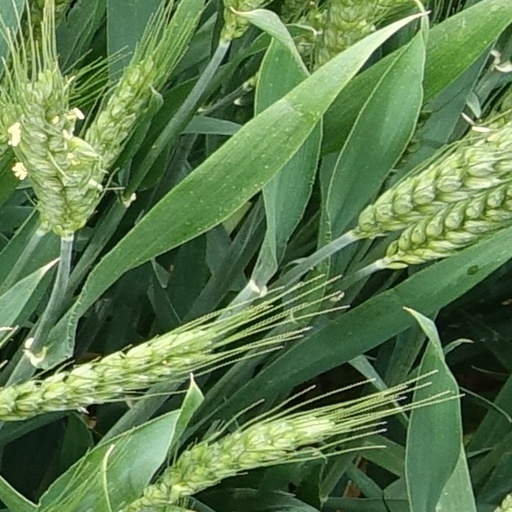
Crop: wheat